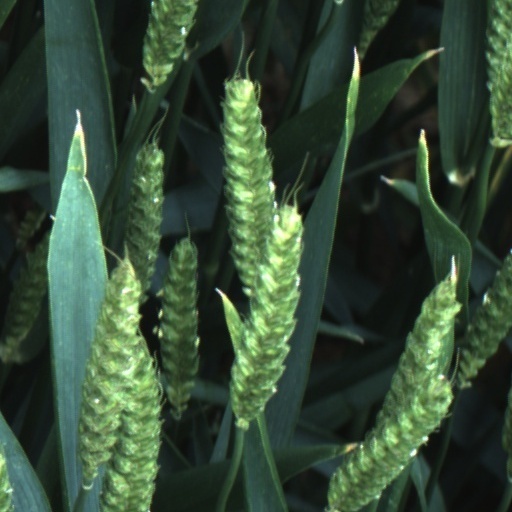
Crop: wheat